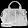
Label: Bag